San Antonio Stars

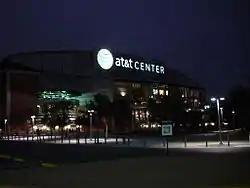
The AT&T Center, home of the Stars since 2003, except for the 2015 season due to summer renovations.

Broadcasters for the Stars games were Andrew Monaco and Bob Weiss. While in San Antonio, some Stars games were broadcast on Fox Sports Southwest (FS-SW), which is a local television station for the state of Texas.